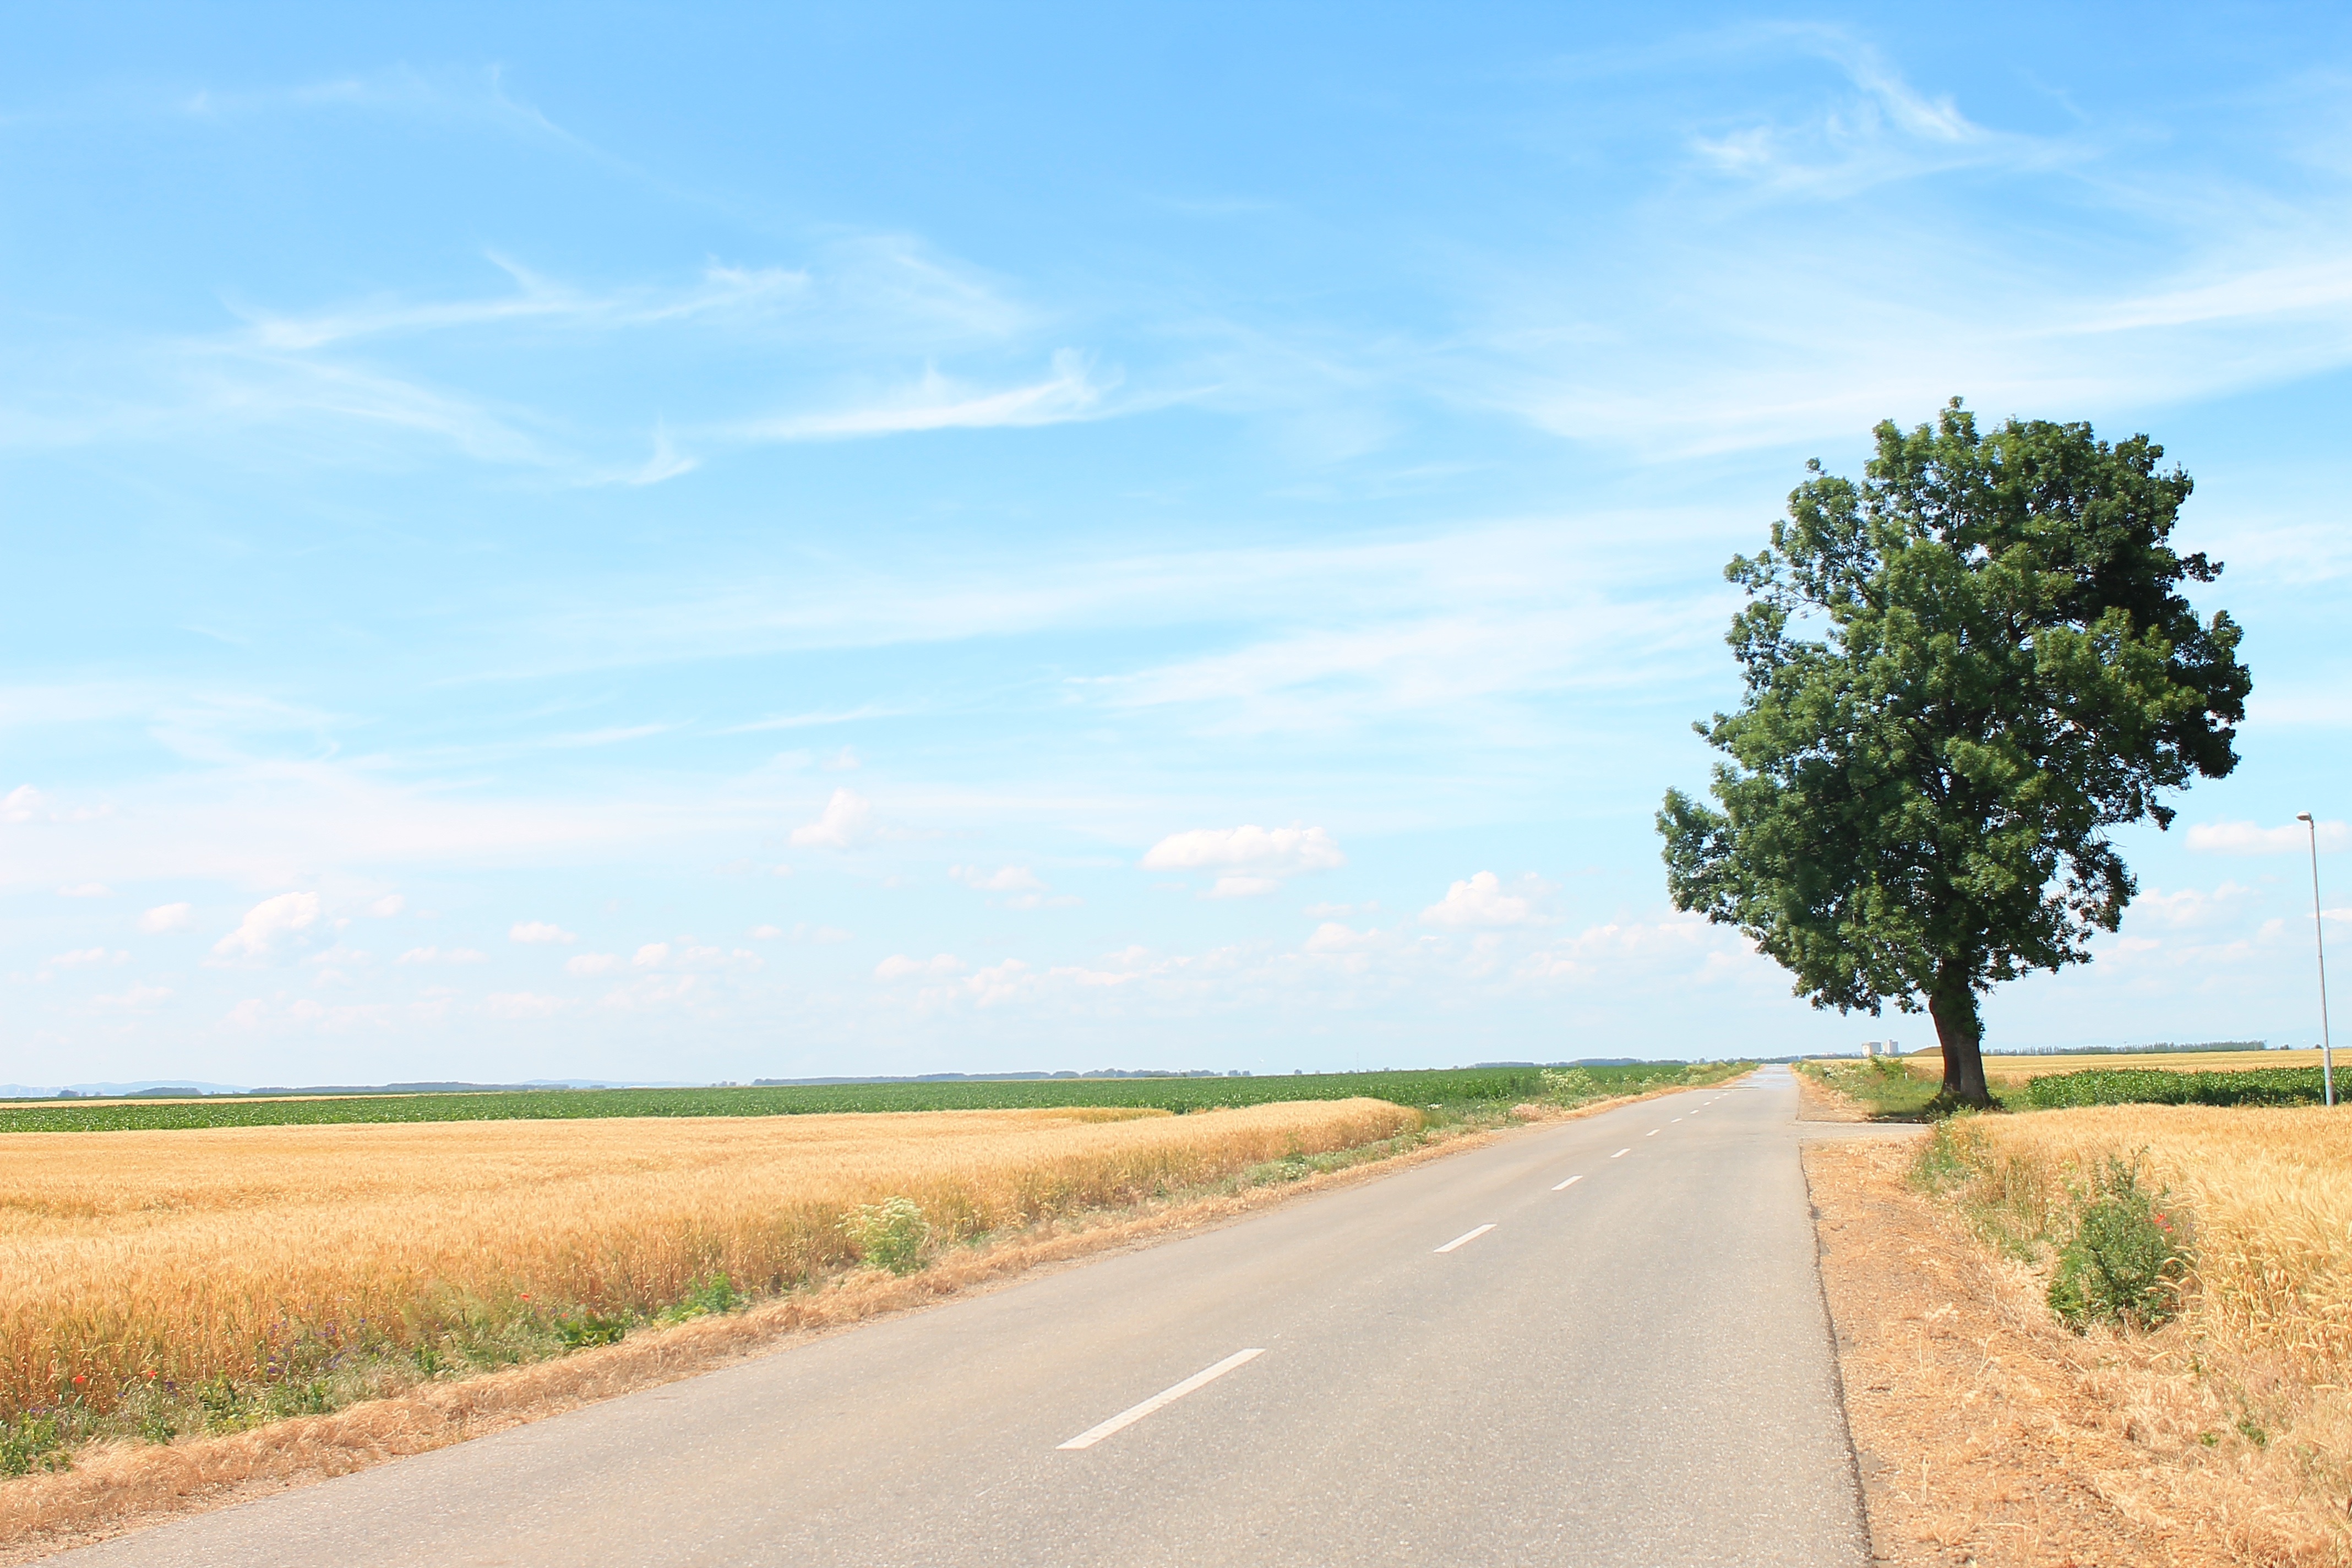
landscape, nature, grass, horizon, sky, wood, road, field, prairie, sunlight, highway, asphalt, summer, travel, dirt road, log, soil, rest, plain, trees, road trip, grassland, infrastructure, ecosystem, rural area, residential area, grass family